Rouge, Toronto

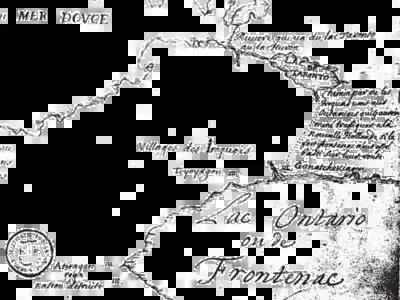
A map depicting Ganatsekwyagon and the Rouge Trail, c. 1673.

The area situated along the Rouge River was considered a part of the Toronto Carrying-Place Trail, a portaging route to the Holland River, linking Lake Ontario to Lake Simcoe. This route was used by the indigenous peoples, and later by European traders, explorers and settlers.